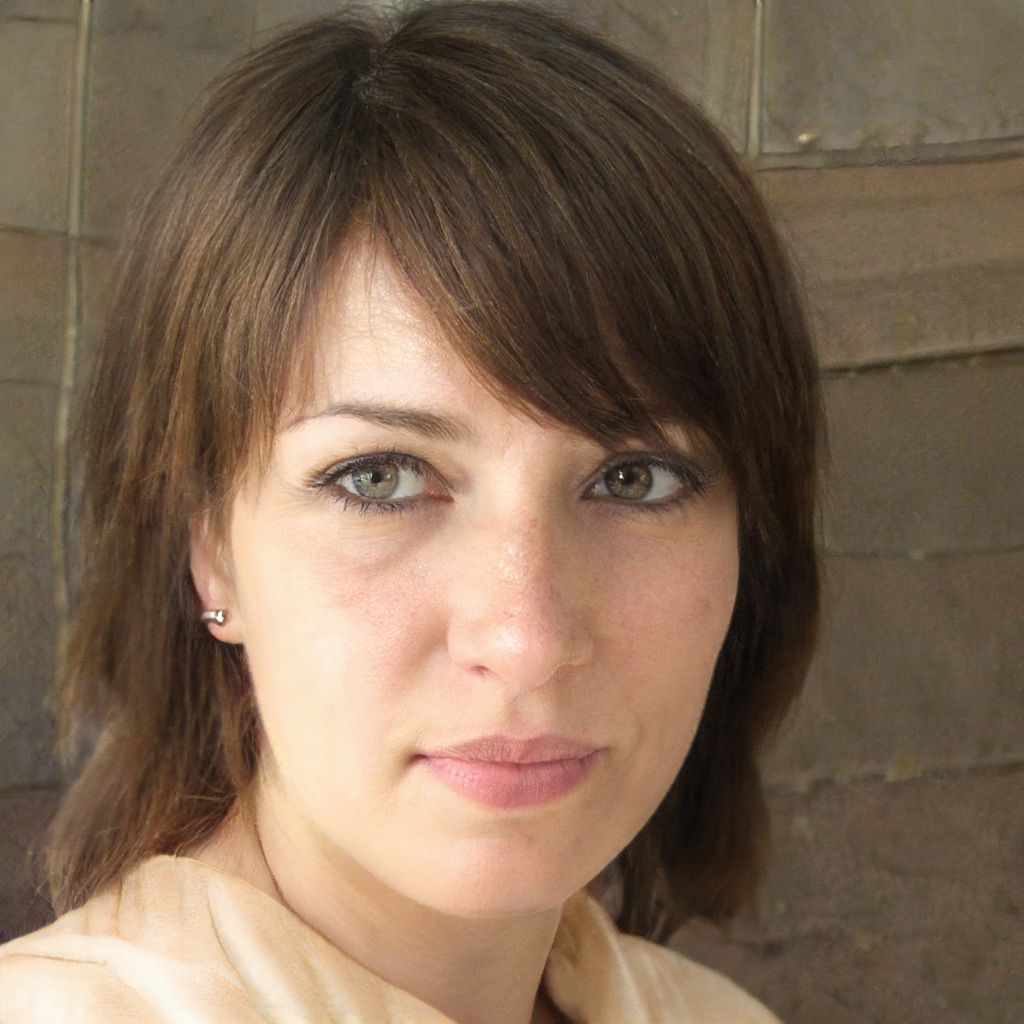
Portrait style: Real Portrait